Face tattoo

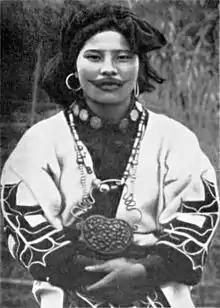
An Ainu woman with a facial tattoo

The Ainu people of northern Japan and parts of Russia, including Sakhalin, the Kuril Islands and Kamchatka Krai, have a practice of facial tattooing exclusive to women, in which a smile is inked around the mouth to prevent spirits from entering the body through the mouth. This form of tattooing also serves a secondary purpose of showing maturity.